China–Russia relations

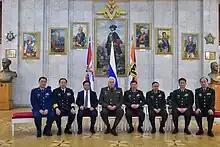
Chinese Defence Minister Li Shangfu visited the Military Academy of the General Staff of the Armed Forces of Russia on 17 April 2023

Since the dissolution of the USSR in 1991, energy relations between China and Russia have been generally marked by cooperation and regard for mutual geopolitical and strategic interests. China's fast-growing economy places increasing pressure on itself to secure energy imports, while Russia's economy is largely driven by the demand for the export of natural resources. China became a petroleum importer for the first time in 1993, had become the world's second-largest oil-consuming country as of 2011, and the world's largest overall energy consumer as of 2010. In a report released in January 2012, the China Petroleum and Chemical Industry Federation estimated that the country's crude oil consumption would increase to 480 million tonnes in 2012, or 9.6 million barrels per day. The group also forecast that natural gas consumption would rise 15.3 percent to 148.2 billion cubic meters (bcd). Given its geographical proximity to China and position as one of the world's largest oil producers and natural gas exporters, Russia has been an obvious candidate for meeting this increased demand. While energy relations have primarily related to oil, gas, and coal, there have also been partnerships with regard to nuclear and renewable (wind and water) energy technology.